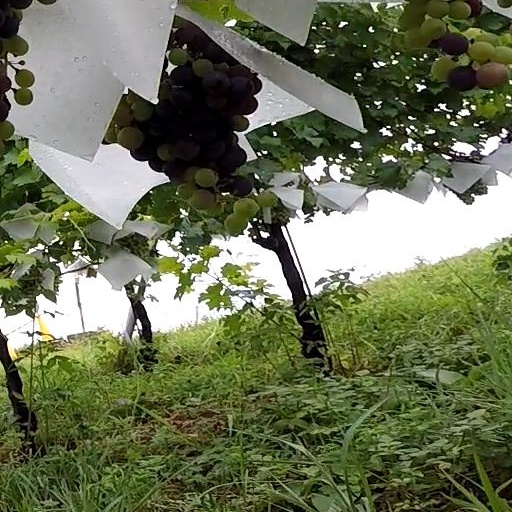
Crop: grape